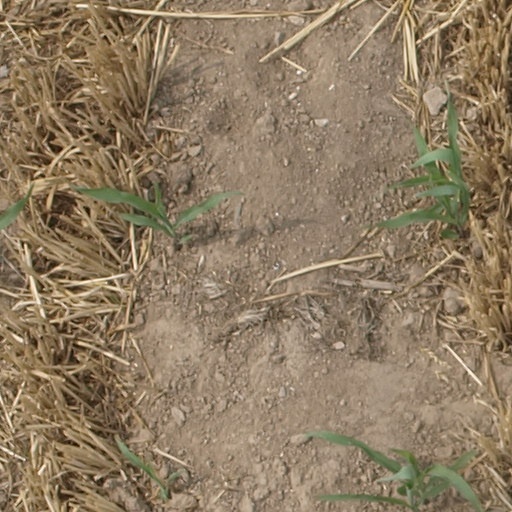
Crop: maize; corn